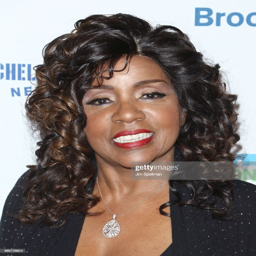
musical artist attends the gala .